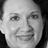
Emotion: happy